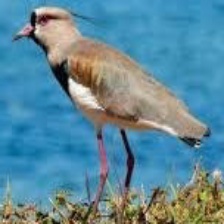
Species: ANDEAN LAPWING
Scientific name: VANELLUS RESPLENDENS